Barrett Martin

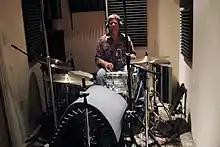
Martin in 2006

Martin was born and raised in Olympia, Washington, and studied music for two years at Western Washington University before dropping out and moving to Seattle to join that city's late-1980s alternative rock scene. He later earned bachelor's and master's degrees in ethnomusicology from the University of New Mexico graduating Summa Cum Laude